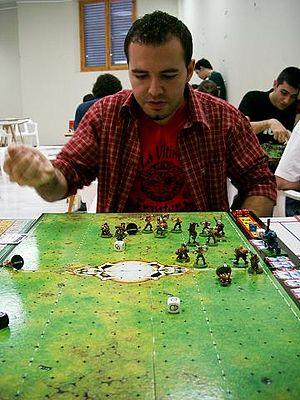
Blood Bowl est un jeu de football américain fantastique, à la fois jeu de figurines et jeu de société, créé par Jervis Johnson en 1987. L'action se situe dans l'univers de Warhammer Fantasy Battle, un monde médiéval fantastique imaginé par la compagnie Games Workshop.